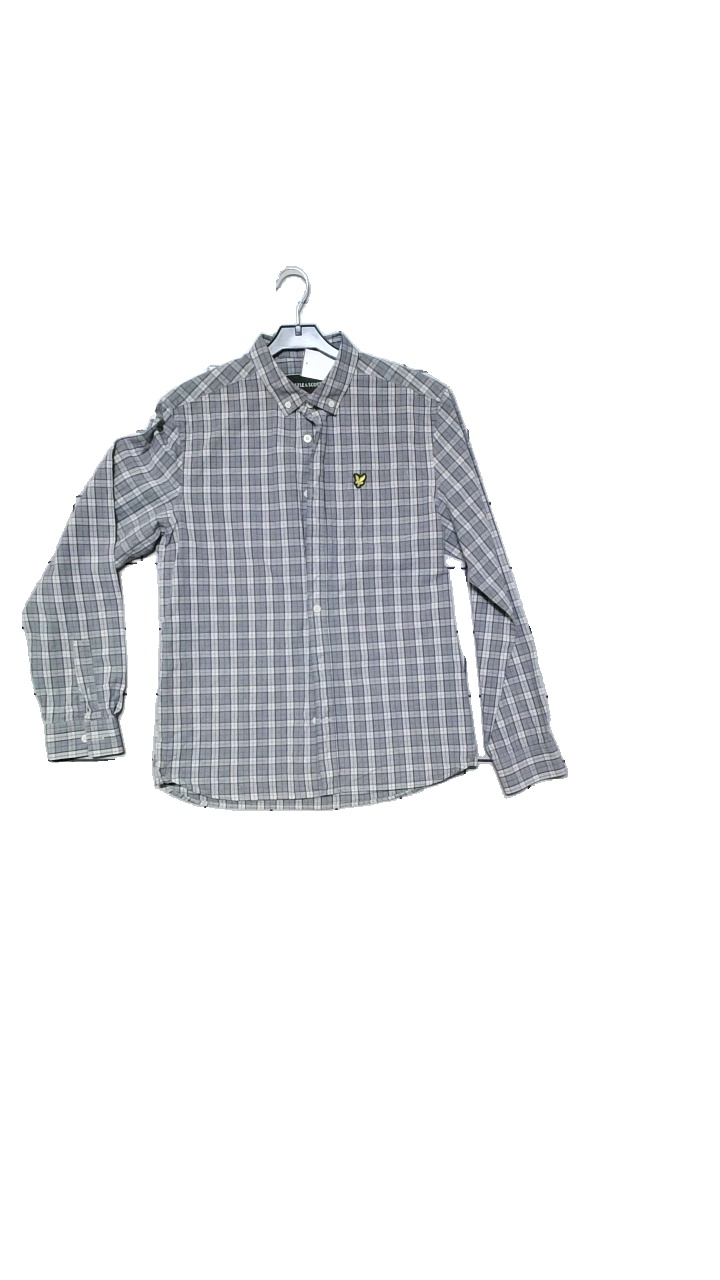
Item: Shirt (Men)
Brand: Lyle & Scott
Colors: Grey
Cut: Regular
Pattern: Checkered print
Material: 100% cotton
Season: All
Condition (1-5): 4
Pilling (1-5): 4
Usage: Reuse
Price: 100-150